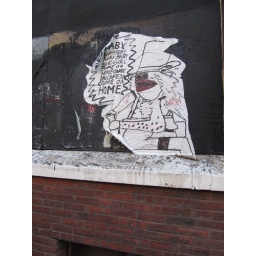
Stuck to wall front face of a building just off of Randolph by Halsted.